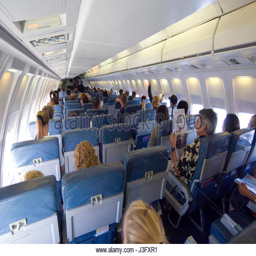
passengers sitting in seats in the main cabin of a jet aircraft